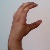
The image shows a hand gesture representing the letter 'C' in Indian Sign Language.